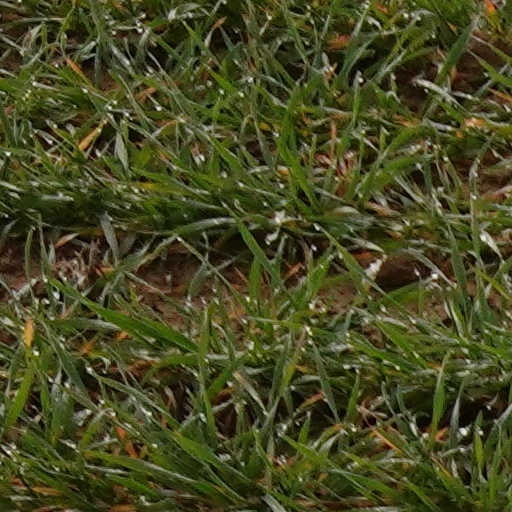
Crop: wheat